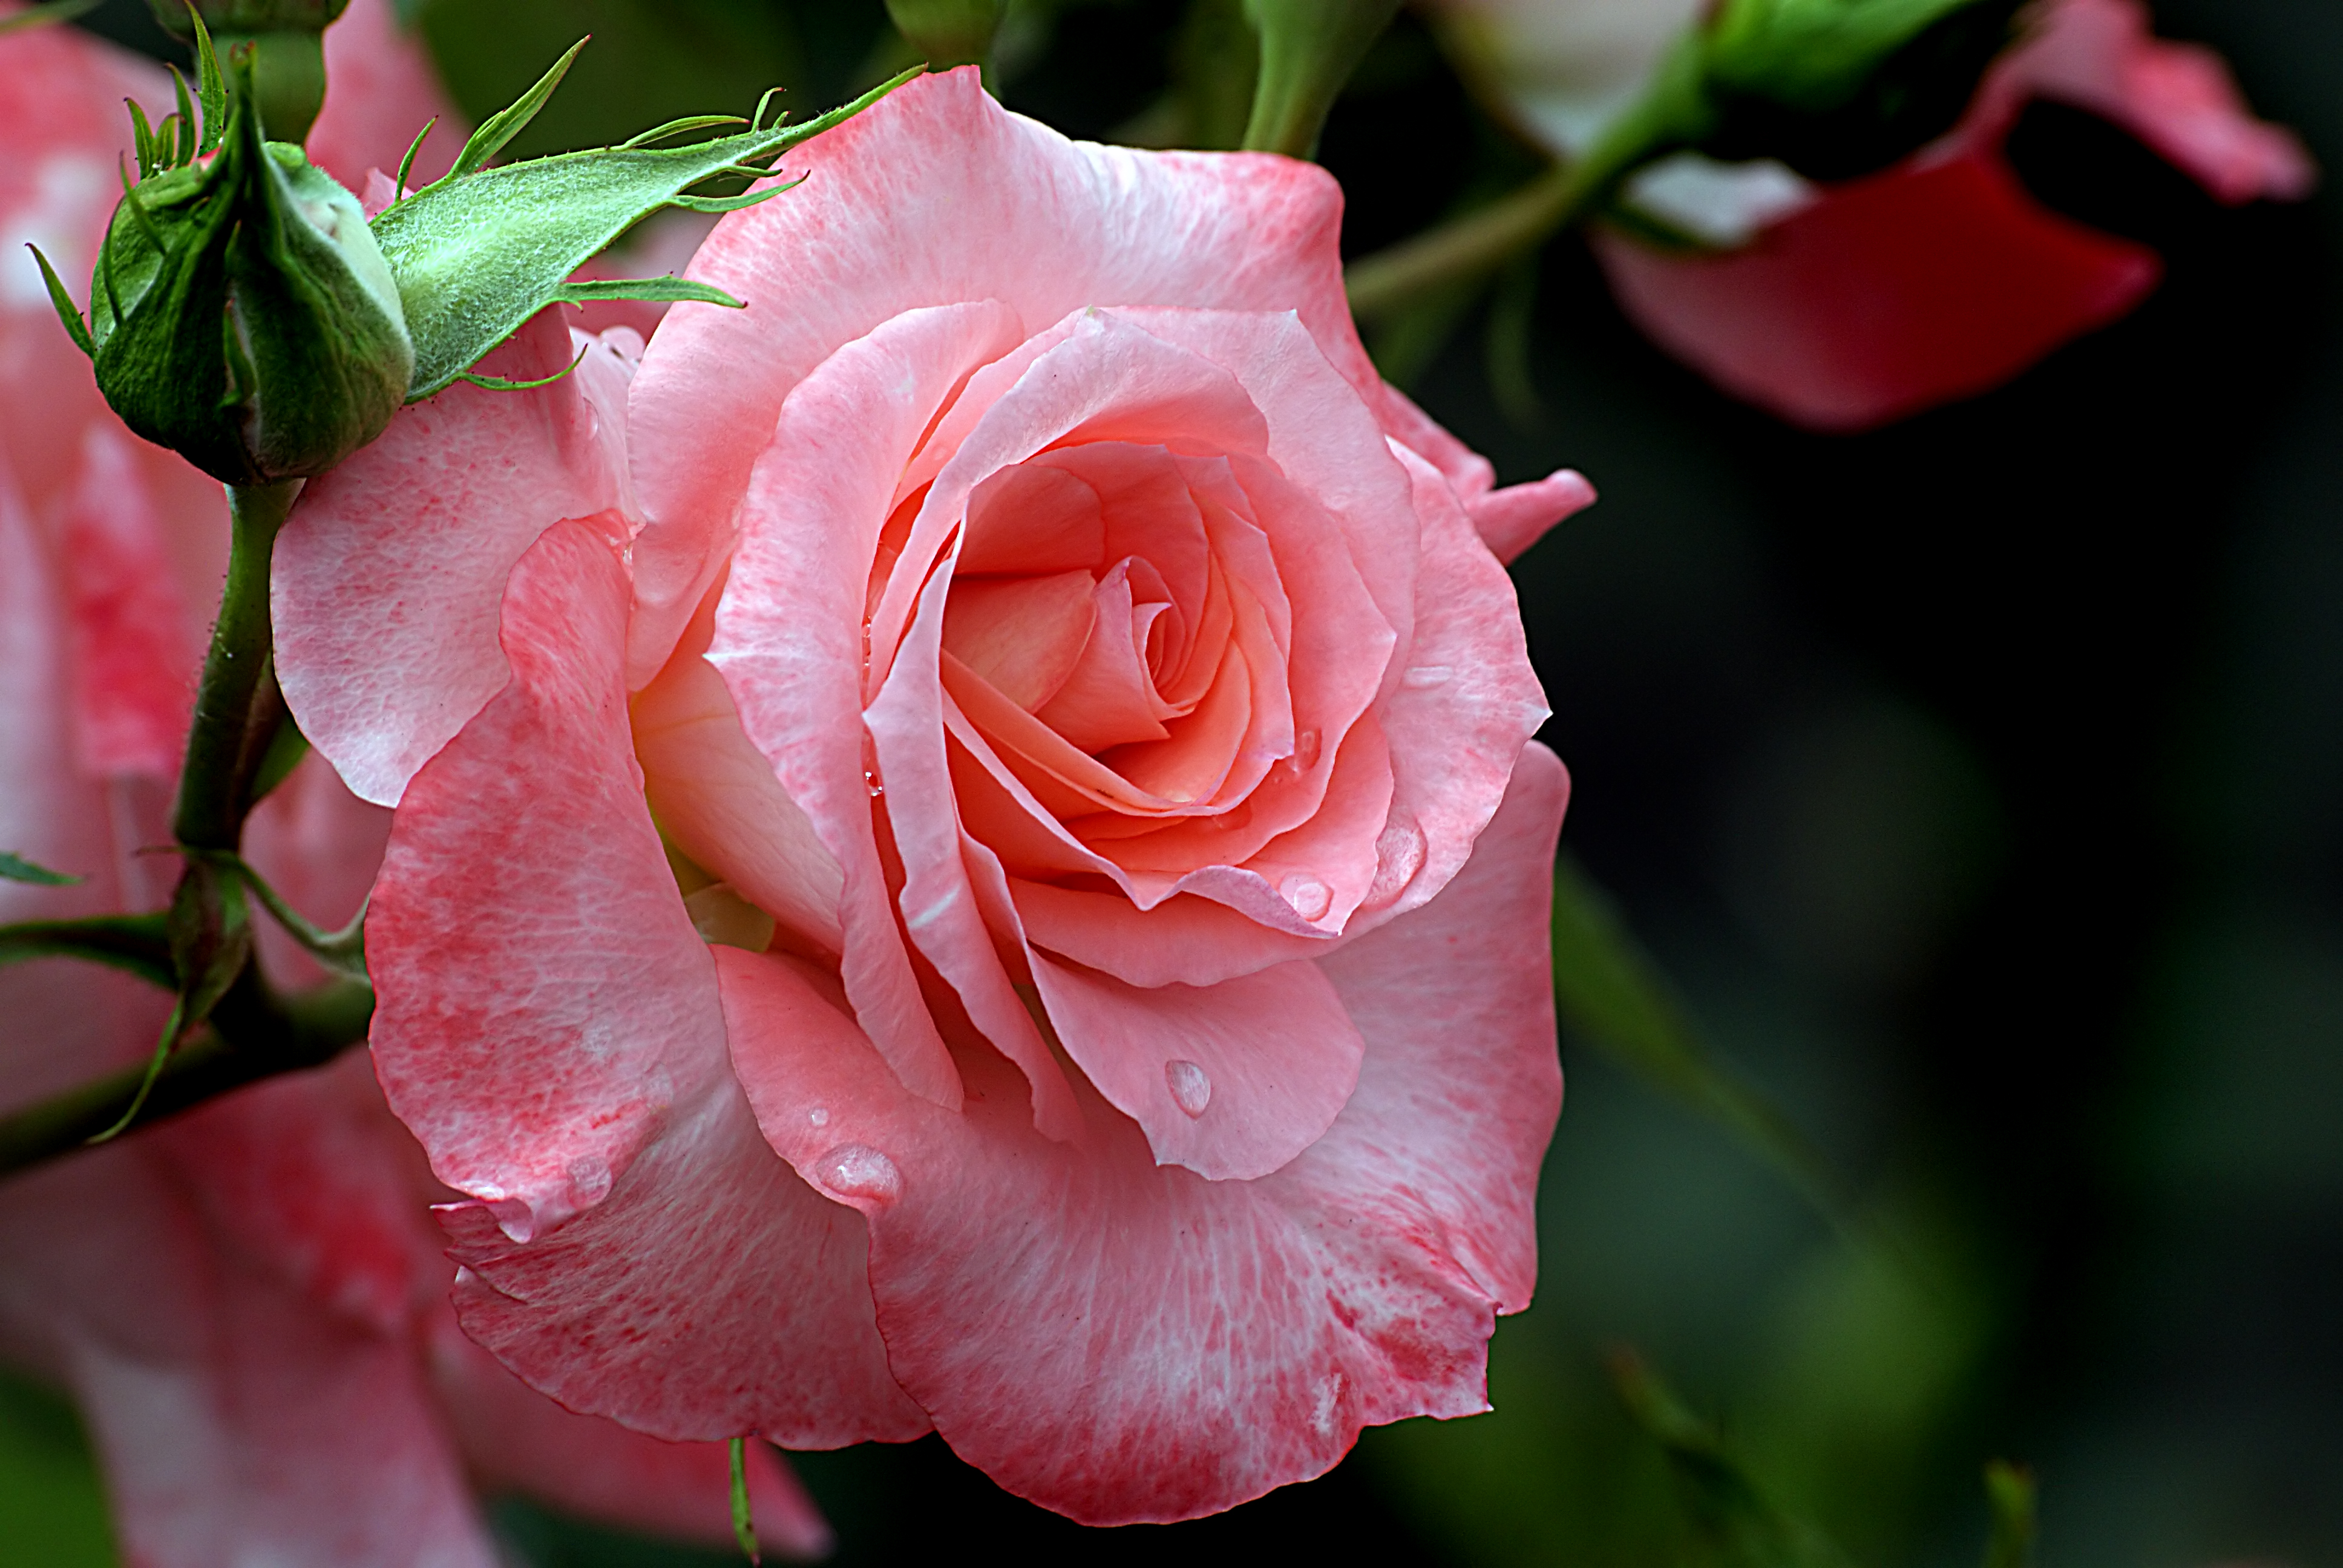
blossom, plant, flower, petal, rose, red, pink, flora, close up, roses, publicdomain, sonyalpha, floribunda, liverpoolecho, macro photography, flowering plant, garden roses, rose family, land plant